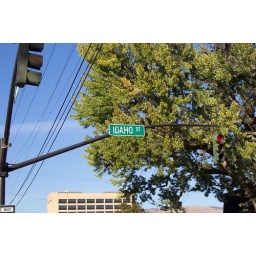
Just in case you didn't believe we were in Idaho, we asked this street sign for a second opinion.